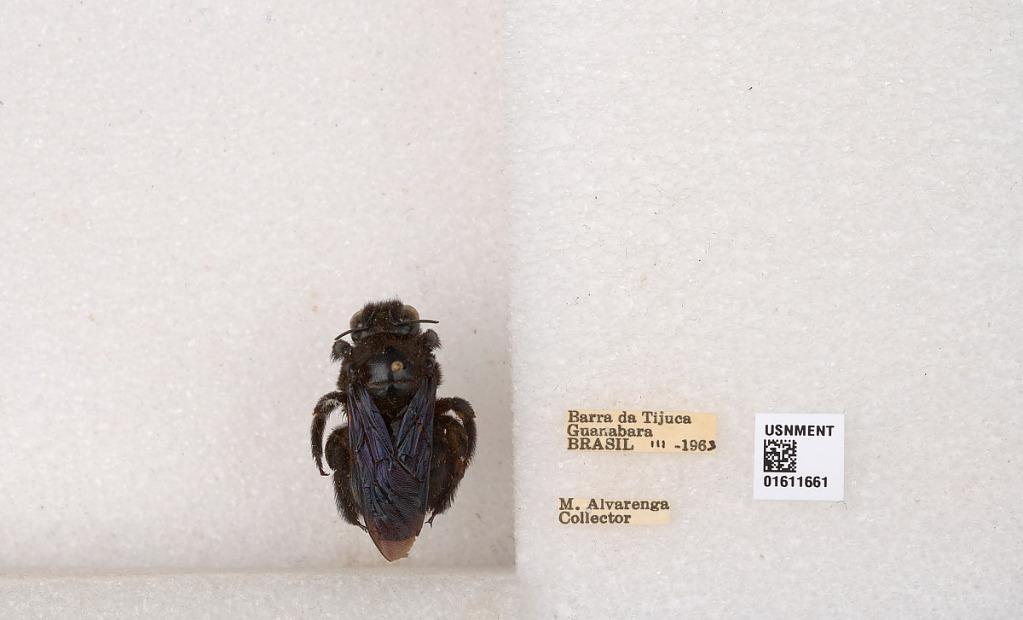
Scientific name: Xylocopa
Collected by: W. Hanson
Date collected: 1963-3-1
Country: Brazil
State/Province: Rio de Janeiro
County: Rio de Janeiro
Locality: Barra da Tijuca, Guanabara